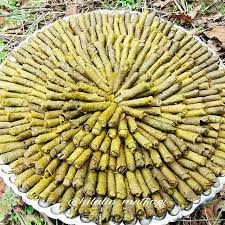
Yemek: yaprak_sarma